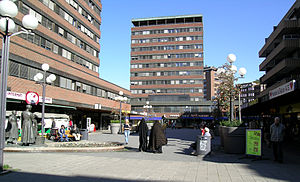
Tøyen
Tøyen Center på Tøyen i Oslo.
Tøyen er et strøg i Oslo, som ligger delvis i Gamle Oslo og delvis på Grünerløkka, mellem Sofienberg, Ola Narr, Kampen, Grønland og Enerhaugen. Området er for det meste domineret af ældre bygårde og blokke. Tøyenbekken, mellem den Botanisk hage og Grønland, har gammel forstadsbebyggelse i træ. Tøyen er det tættest befolkede område i Oslo.